Weaver Street Market

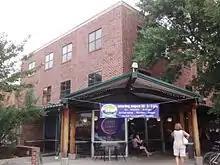
Weaver Street Market

Weaver Street Market is a worker- and consumer-owned cooperative selling natural and organic food with a focus on local and fair trade products. The original market is situated in the heart of Carrboro, North Carolina in Carr Mill Mall and plays host to many community events. It occupies a central location in the town of Carrboro and serves as a "community gathering place."